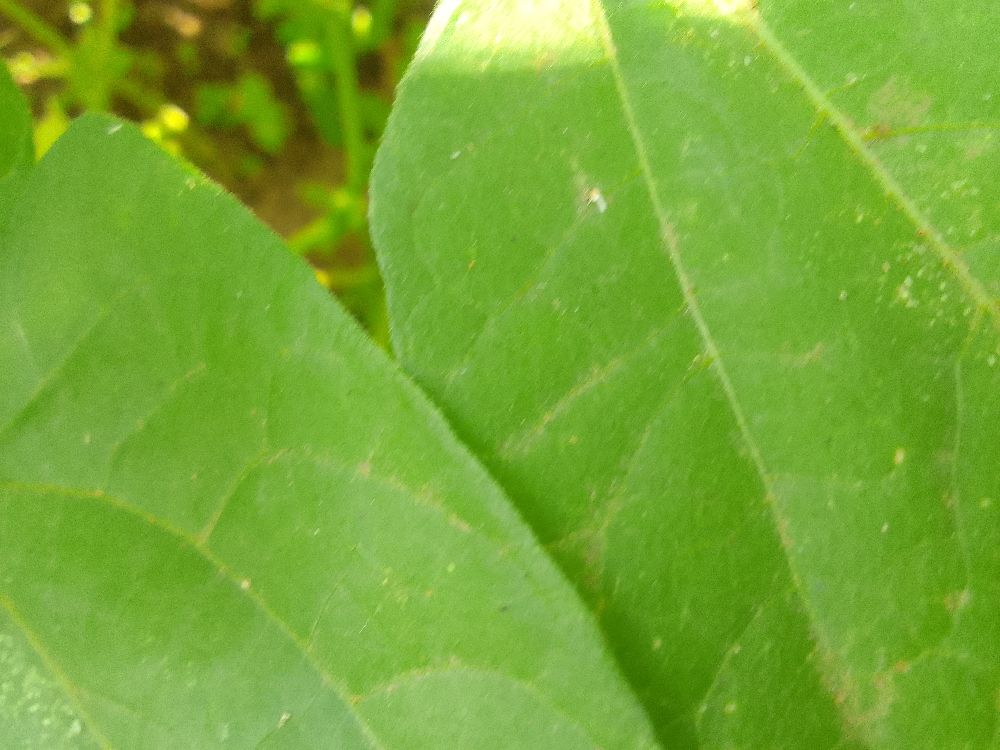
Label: healthy